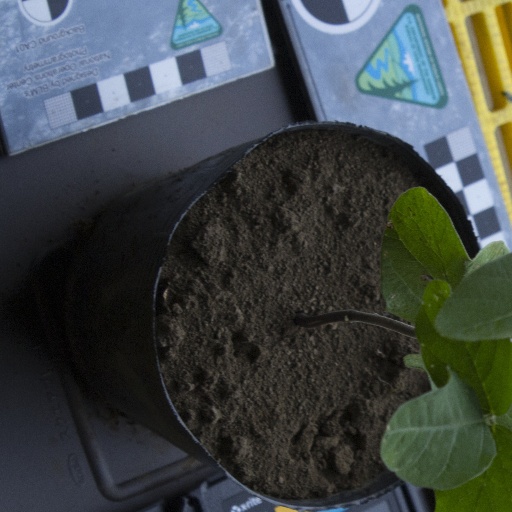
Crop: soybean